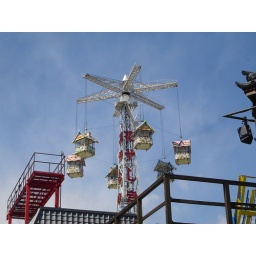
2 houses in the sky